Sebastián Vizcaíno

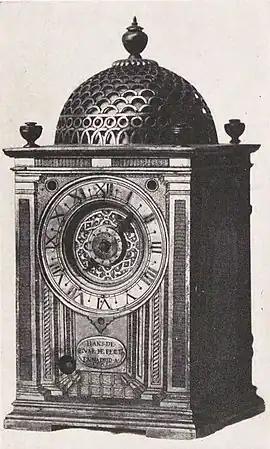
The clock made in 1581 by Hans de Evalo, which was presented to Tokugawa Ieyasu by Philip III of Spain through Sebastián Vizcaíno in 1611. An Important cultural property of Japan at Kunōzan Tōshō-gū, Shizuoka.

In 1611, Vizcaíno carried a Japanese delegation led by Tanaka Shōsuke from Mexico back to Japan. In an ambassadorial capacity, Vizcaíno met with the shōgun Tokugawa Hidetada and his father, the retired first shōgun, Tokugawa Ieyasu, founder of the Tokugawa dynasty. However, diplomacy soured due to a rumor that the Spanish intended to use the Japanese Christian minority to overthrow the shogunate and take control of Japan. After taking his leave in 1612, he surveyed the east coast of Japan and searched for two mythical islands called Rico de Oro and Rico de Plata. Failing to find them, he returned to Japan.